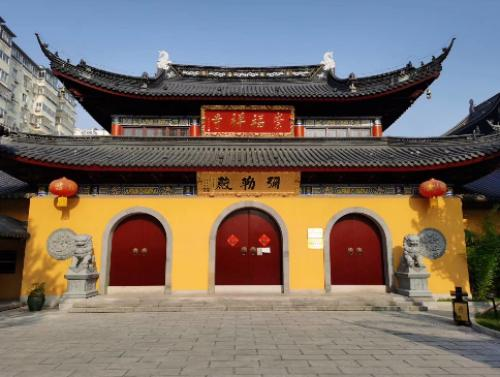
地标名称：崇福禅寺